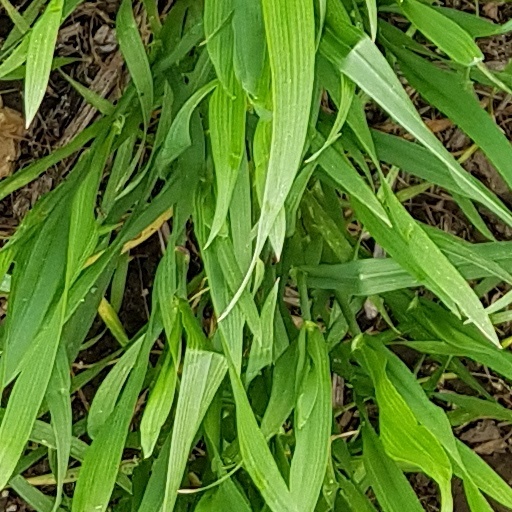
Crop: wheat